Atmosphere-breathing electric propulsion

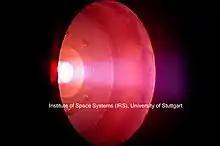
RF Helicon-based Plasma Thruster (IPT) prototype operating on Nitrogen <a href="https%3A//www.irs.uni-stuttgart.de/en/institute/news/A-breakthrough-First-Ignition-of-the-Helicon-based-Radio-Frequency-Inductive-Plasma-Thruster-IPT/%2C">Uni Stuttgart Press Release

The first studies considering the collection and use of the upper atmosphere as propellant for an electric thruster can be found already in 1959 with the studies on the propulsive fluid accumulator from S. T. Demetriades.